Prince Rupert Loewenstein

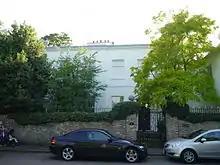
Petersham Lodge

They lived in Petersham Lodge in River Lane, Petersham, London, a former grace-and-favour mansion, purchased for about £2 million in 1987. It is an early-18th-century house, built for the Duchess of Queensberry, and Grade II listed by Historic England.